Newark station (Delaware)

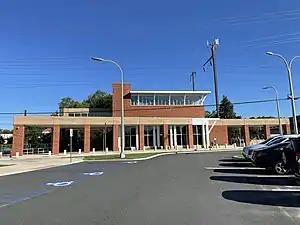
Newark station in September 2021

Newark station, also known as Thomas R. Carper Station, is a train station in Newark, Delaware, on Amtrak's Northeast Corridor, serving a limited number of Amtrak "Northeast Regional" trains and SEPTA's Wilmington/Newark Line regional rail trains.